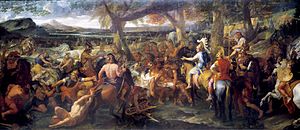
Slagmaleri
Charles Le Bruns Alexander-Slag
Slagmaleri eller bataljemaleri er en malerisk fremstilling af slag og krigsbegivenheder, enten af slaget i dets helhed, dets masseudfoldelse på en situationsplan, eller enkelttildragelser, der kan indordnes både under historie- og genremaleriet, en gren af det; i øvrigt er grænserne her selvfølgelig ganske vage; hvor slagmaleriet går over i en skildring af soldaterlivet, dets episoder i fred og krig, er det genremaleri.